Anglo-Saxon charters

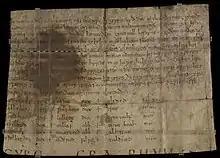
Likely 11th-century copy of AD 854 Royal Charter issued by King Ethelwulf granting 20 hides of land to the monks of St. Peter at Winchester

Anglo-Saxon charters are documents from the early medieval period in England which typically made a grant of land or recorded a privilege. The earliest surviving charters were drawn up in the 670s: the oldest surviving charters granted land to the Church, but from the eighth century, surviving charters were increasingly used to grant land to lay people.